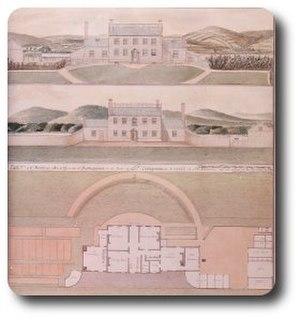
Plans de la Joseph Priestley House de Northumberland en Pennsylvanie, dessinés par T. Lambourne. (image retouchée)